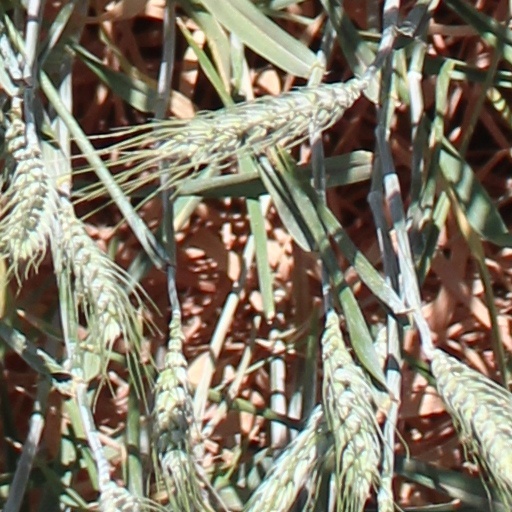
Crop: wheat